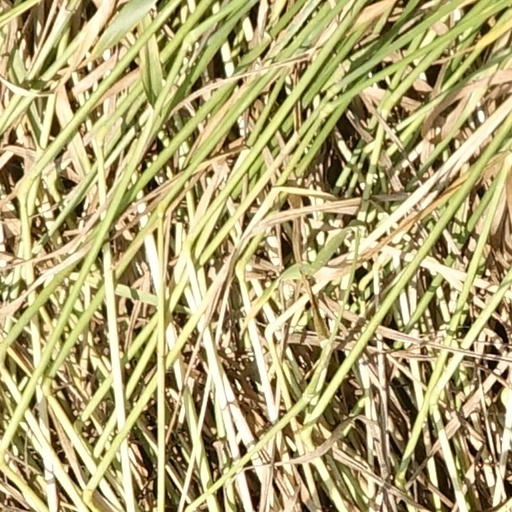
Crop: wheat